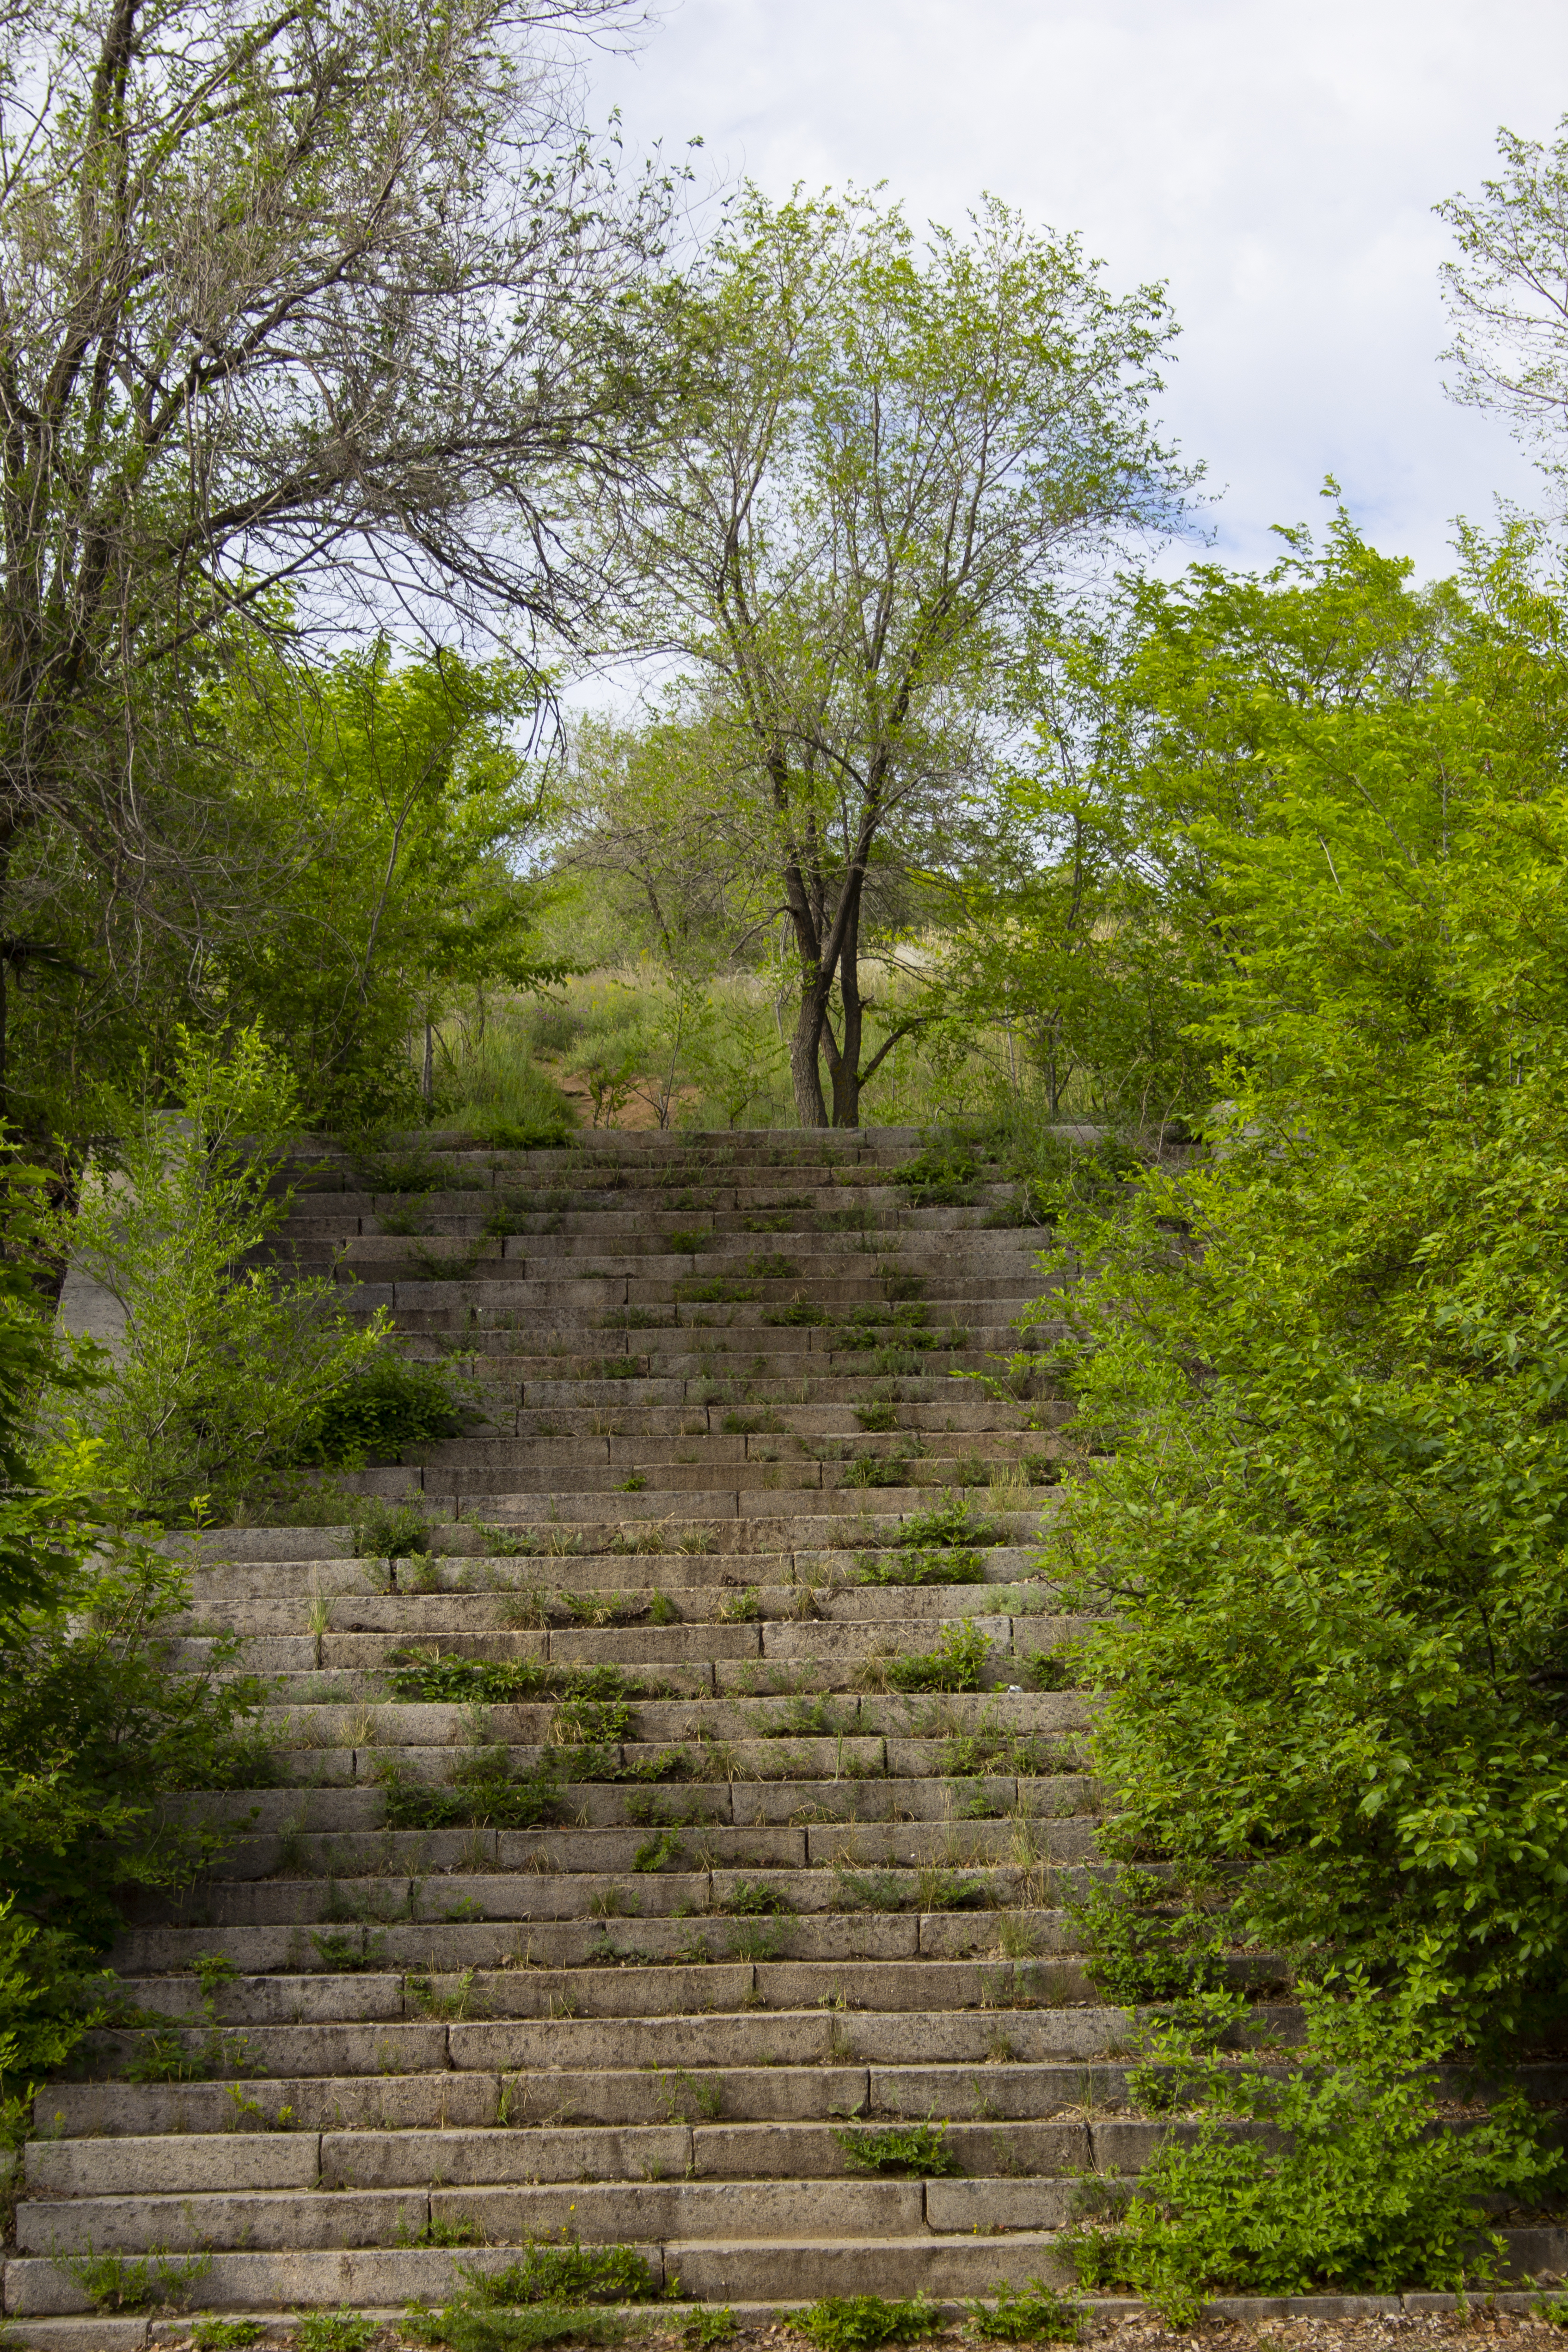
stairs, nature, retro, plant, sky, natural landscape, wood, branch, trunk, tree, road surface, landscape, shrub, thoroughfare, twig, road, grass family, grass, deciduous, forest, cloud, woodland, jungle, trail, temperate broadleaf and mixed forest, soil, walkway, wildlife, path, old growth forest, dirt road, rock, garden, grassland, stone wall, Northern hardwood forest, valdivian temperate rain forest, grove, rainforest, tropical and subtropical coniferous forests, lane, cobblestone